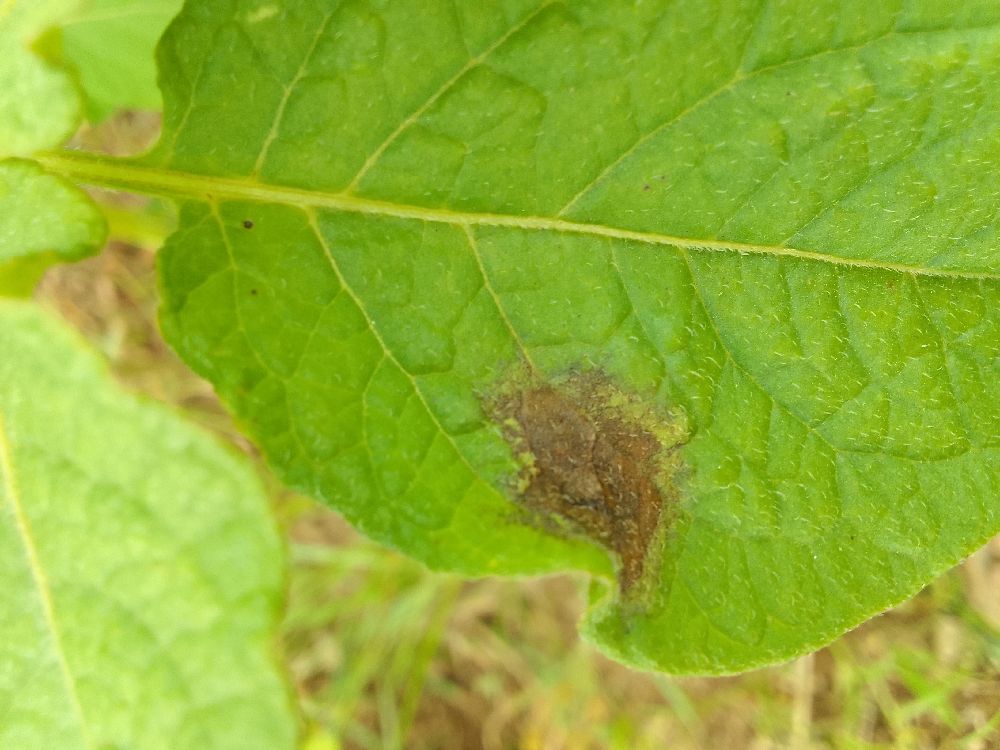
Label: Late blight